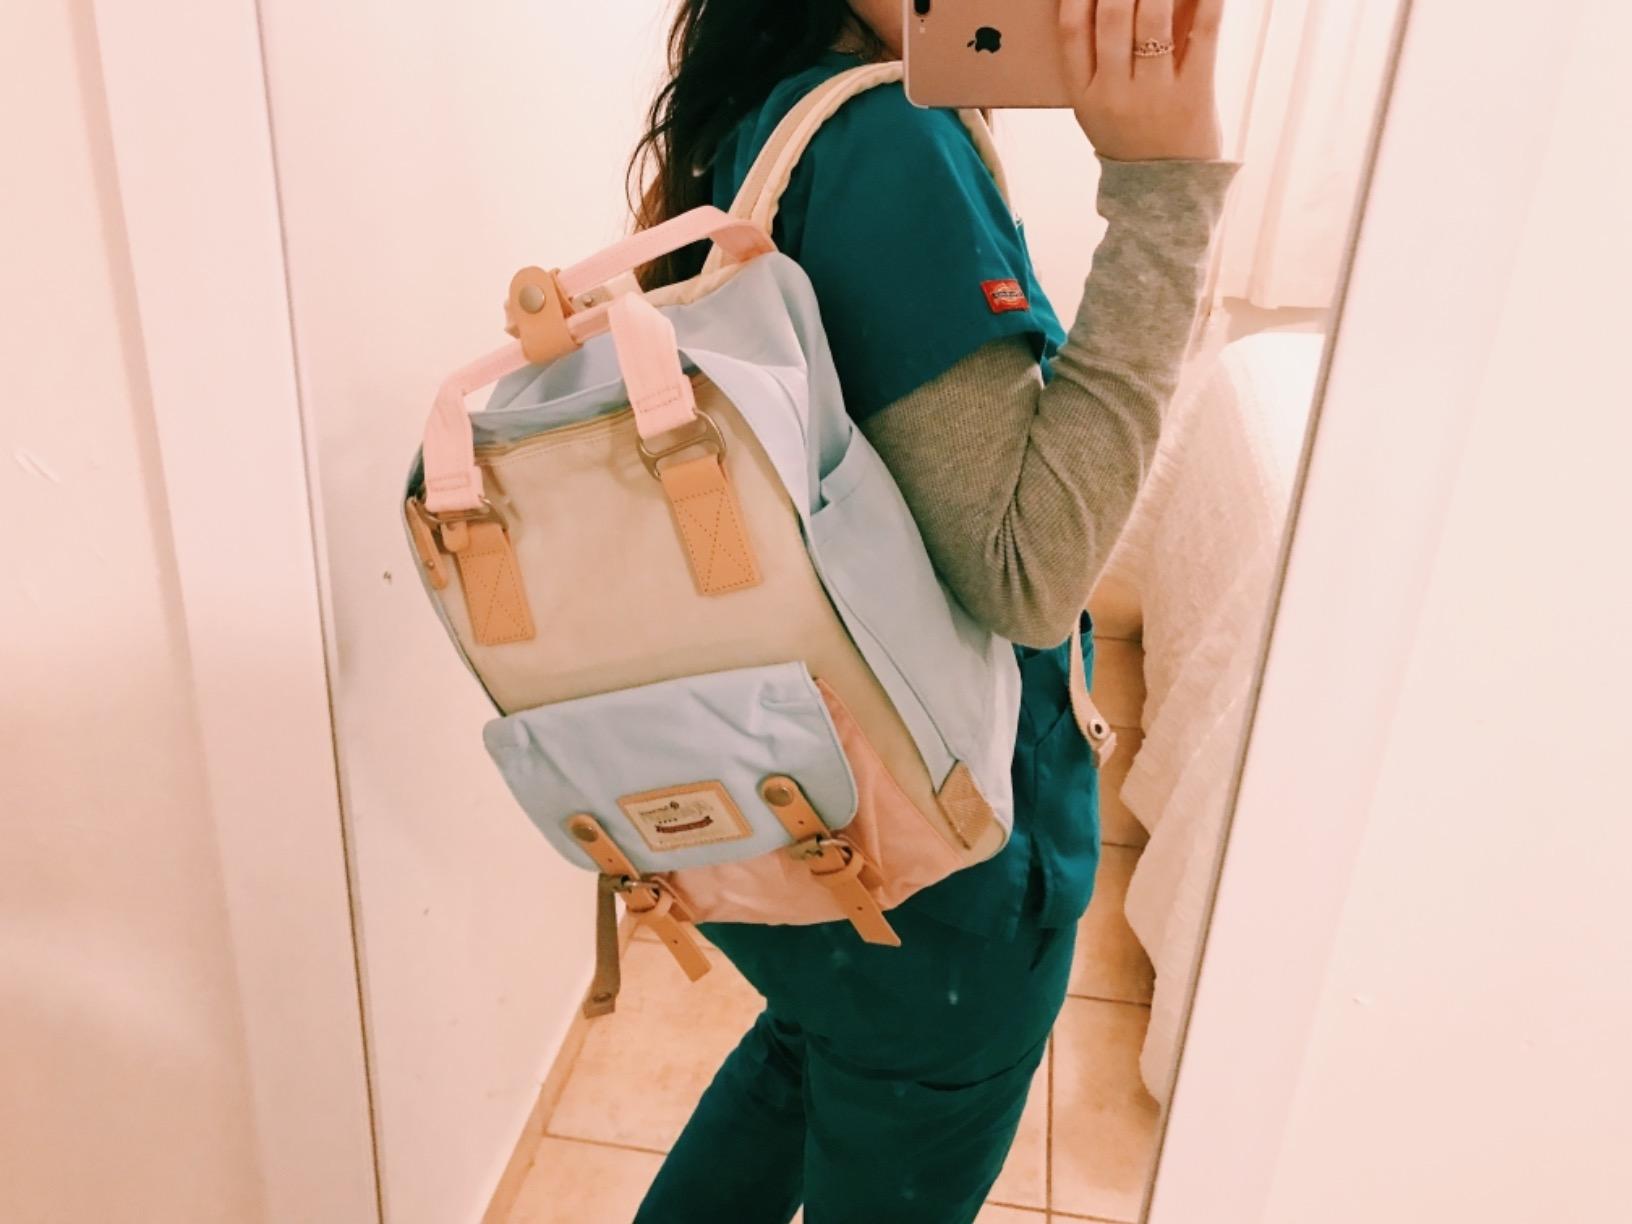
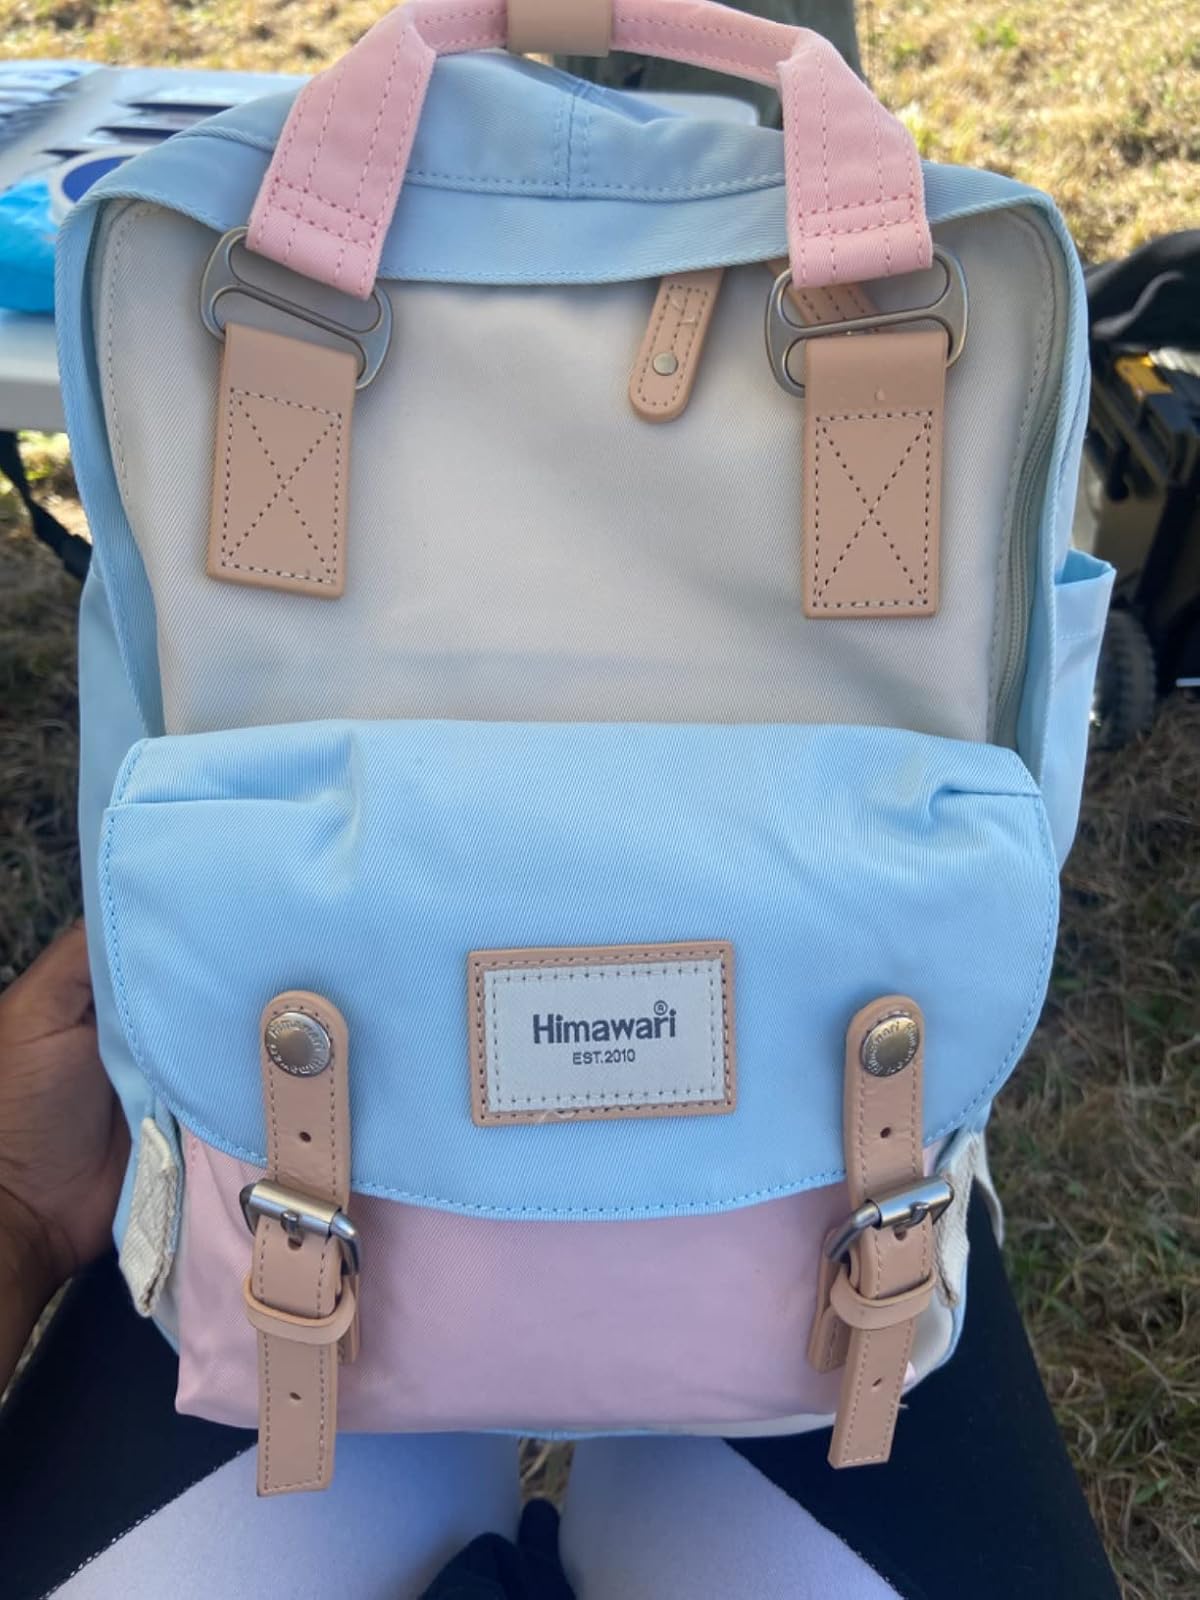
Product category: bag
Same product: yes